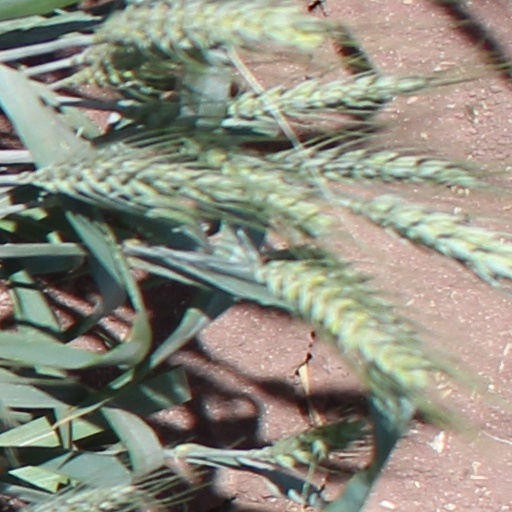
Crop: wheat